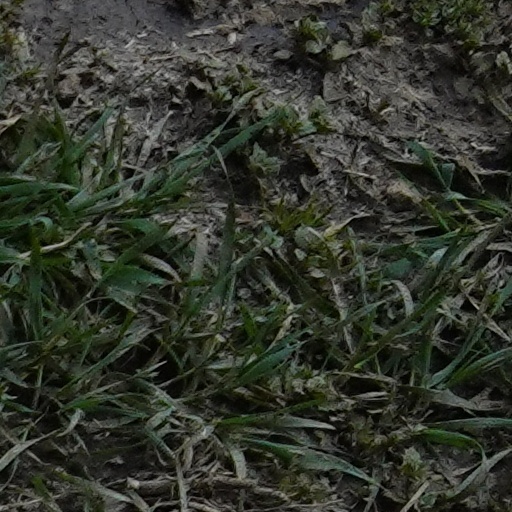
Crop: wheat